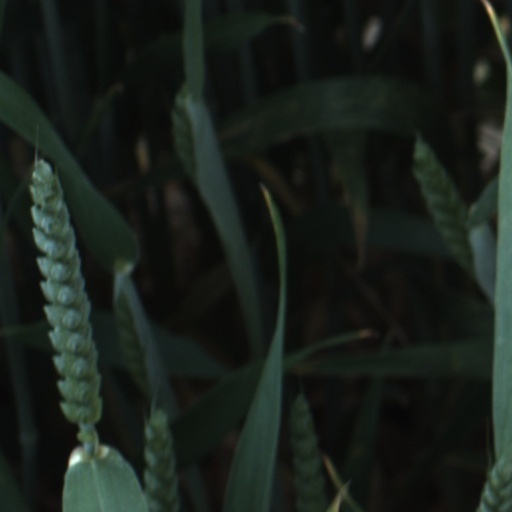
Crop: wheat